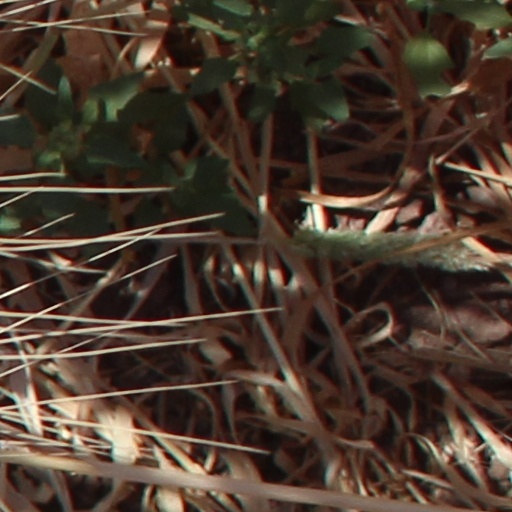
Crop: wheat